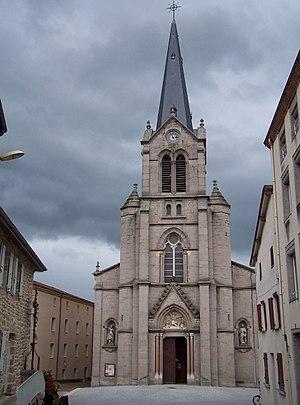
Église Saint-Thyrse de Bas-en-Basset en Haute-Loire
Bas-en-Basset est une commune française située dans le département de la Haute-Loire en région Auvergne-Rhône-Alpes.